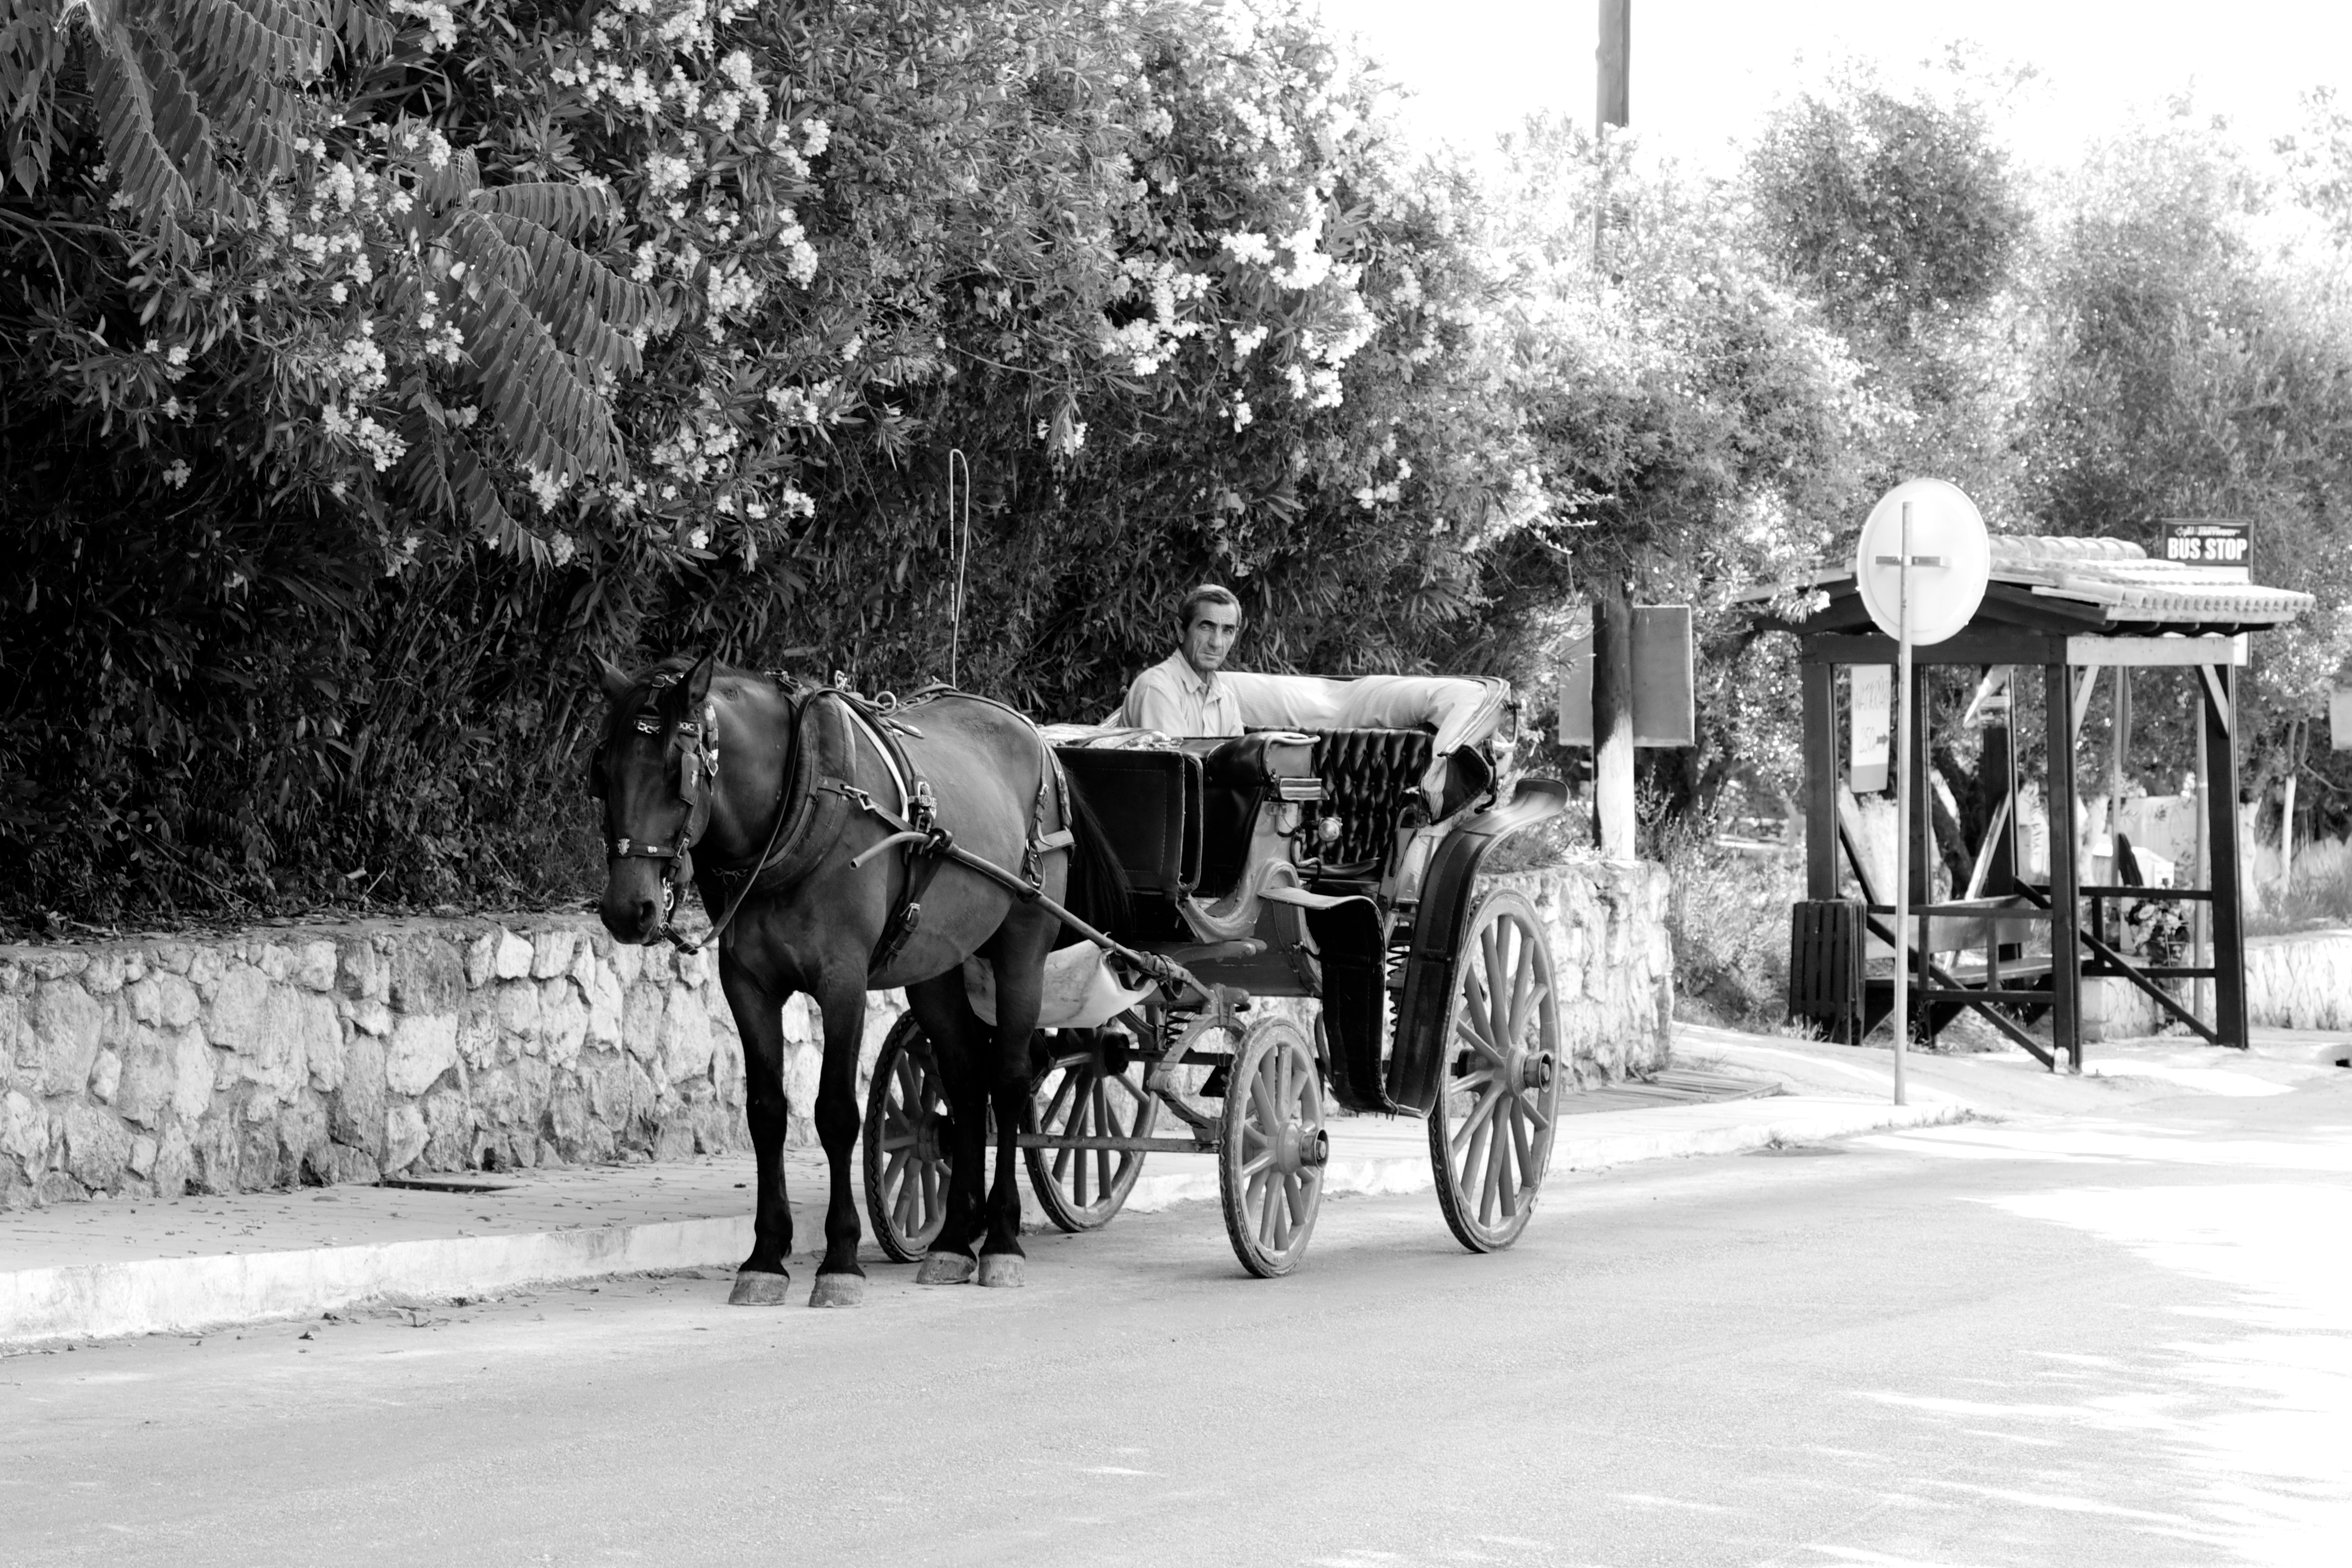
man, snow, winter, black and white, cart, vehicle, horse, monochrome, season, bw, blackwhite, candid, greece, sony, carriage, busstop, tamron, 90mm, 2010, a700, zante, zakynthos, tsilivi, monochrome photography, horse like mammal, horse and buggy